Případy 1. oddělení

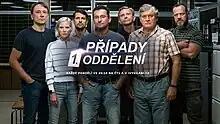

Případy 1. oddělení ("Cases of the 1st Department" in English) is a Czech crime television series. The series is based on real criminal cases investigated by Czech Police. People involved in screenwriting of the series include Jan Malinda (journalist MF Dnes) and Josef Mareš (chief investigator of the real 1st department). The series was selected the best Czech crime television series in last decade. Main characters are based on real life investigators and other people. The cases reflect some of the most famous real criminal cases of the modern Czech Republic. The Series was renewed for third season to be aired in 2022. Season 3 concluded on 28 November 2022.